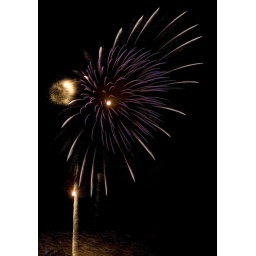
Taken from my car on the last floor in the parking lot. Taken by Fernando